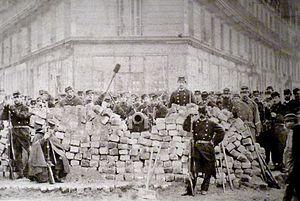
Exposition La Commune de Paris à l'Hôtel de Ville de Paris (18 mars - 28 mai 2011) - Barricade à l'angle des boulevard Voltaire et Richard-Lenoir. Elle défendit la mairie du 11e arrondissement où se replia la Commune le 25 mai - Bibliothèque historique de la Ville de Paris.
La chronologie de la Commune de Paris liste les principaux événements survenus pendant l'insurrection de la Commune de Paris, entre le 18 mars et le 28 mai 1871.
La Commune de Paris est une période insurrectionnelle de l'histoire de Paris qui dura un peu plus de deux mois, du 18 mars 1871 à la « Semaine sanglante » du 21 au 28 mai 1871. Cette insurrection contre le gouvernement, issu de l'Assemblée nationale qui venait d'être élue au suffrage universel masculin, ébaucha pour la ville une organisation proche de l'autogestion ou d'un système communiste.